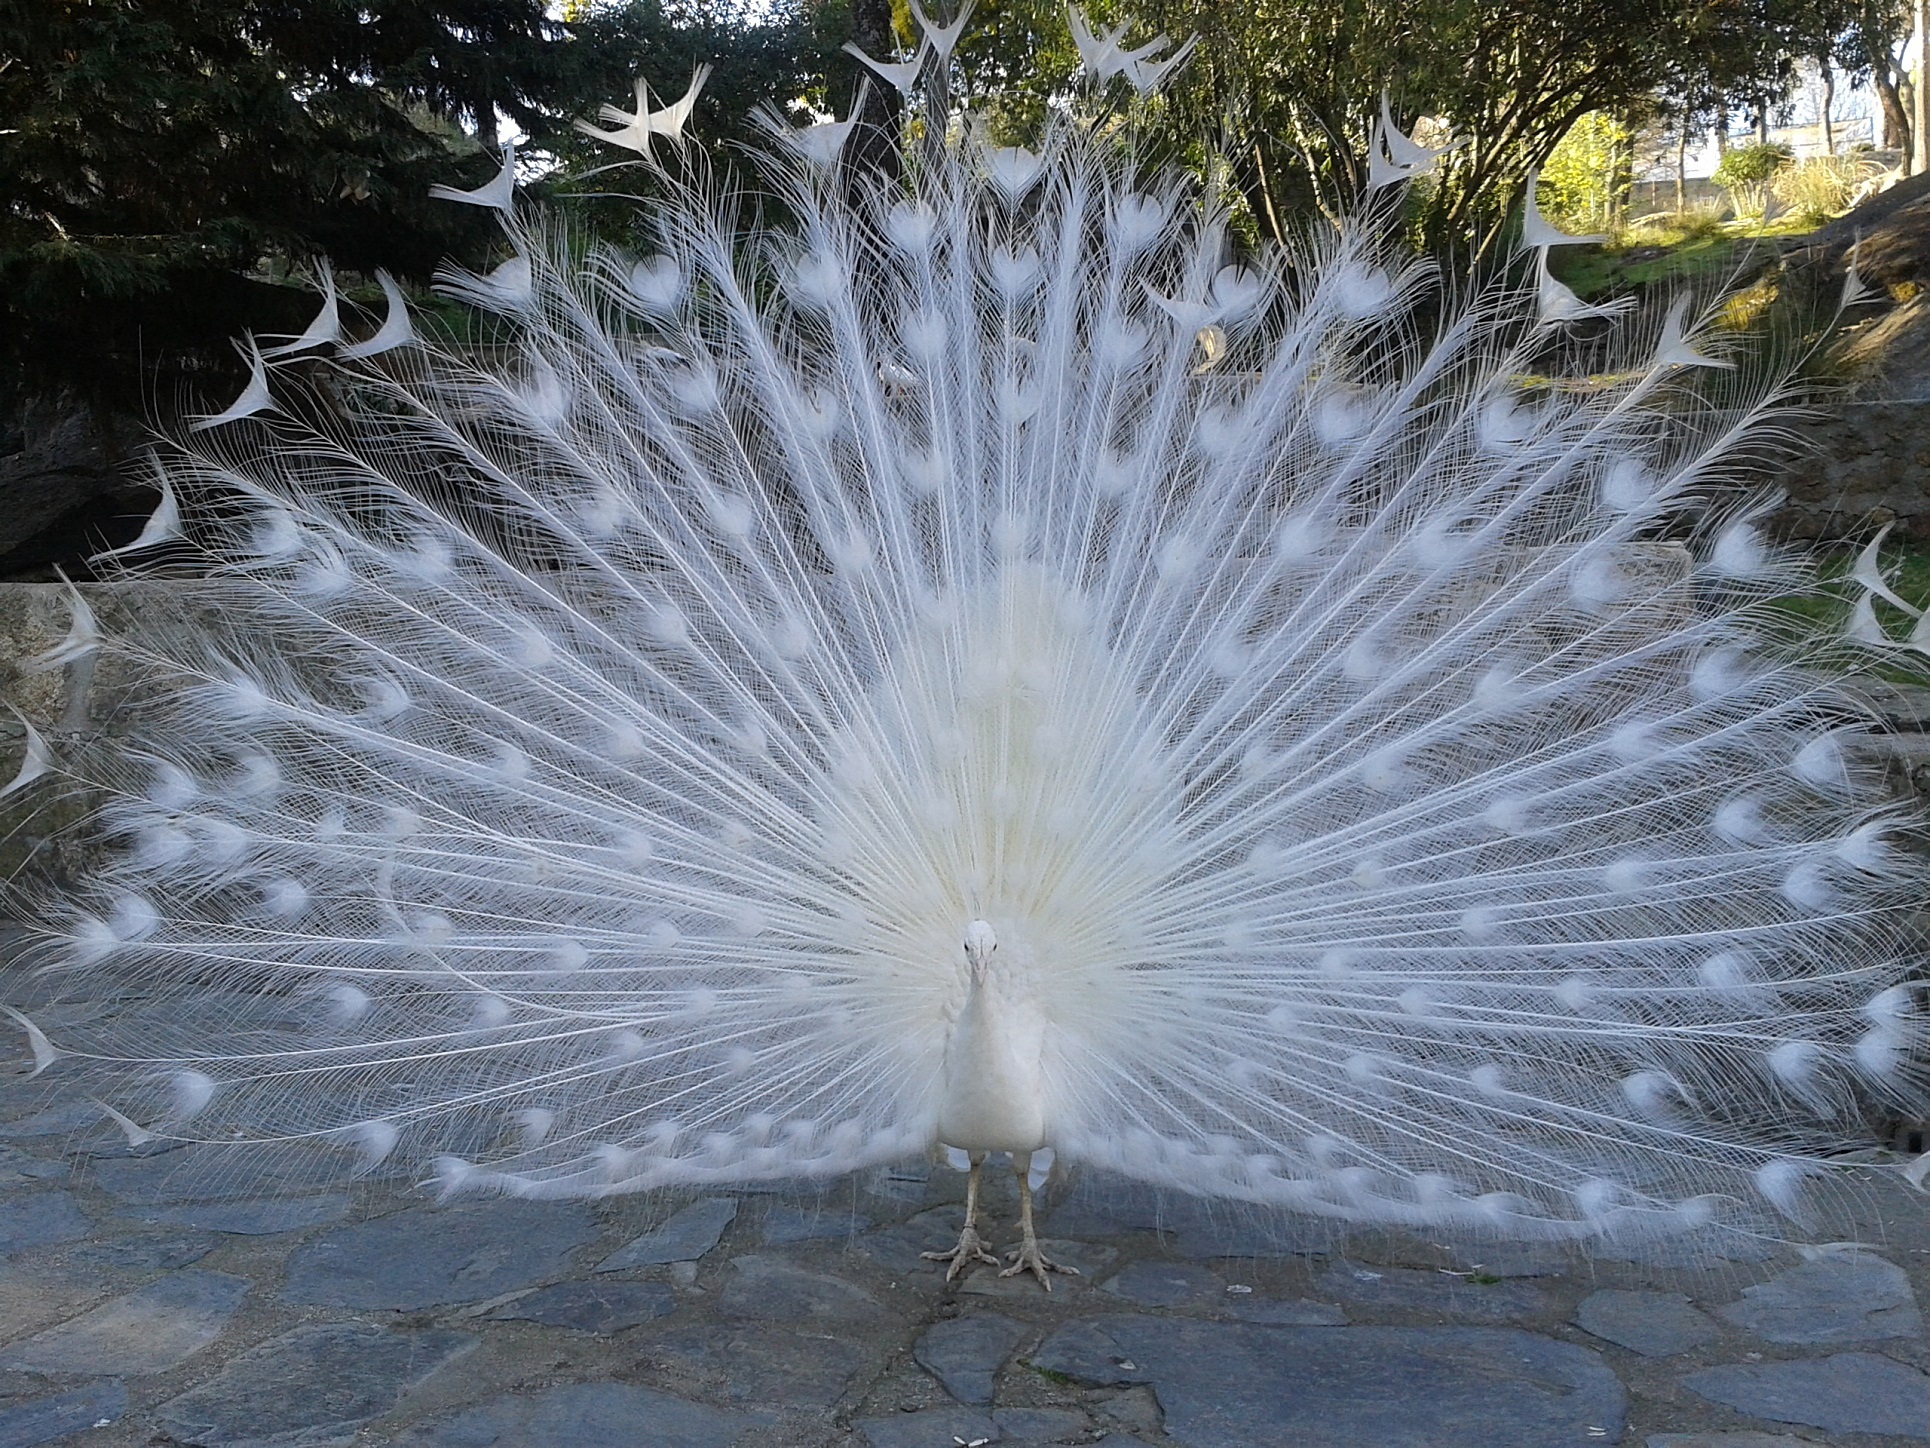
bird, wing, white, peacock, feathers, animals, beautiful, peafowl, ave, courtship